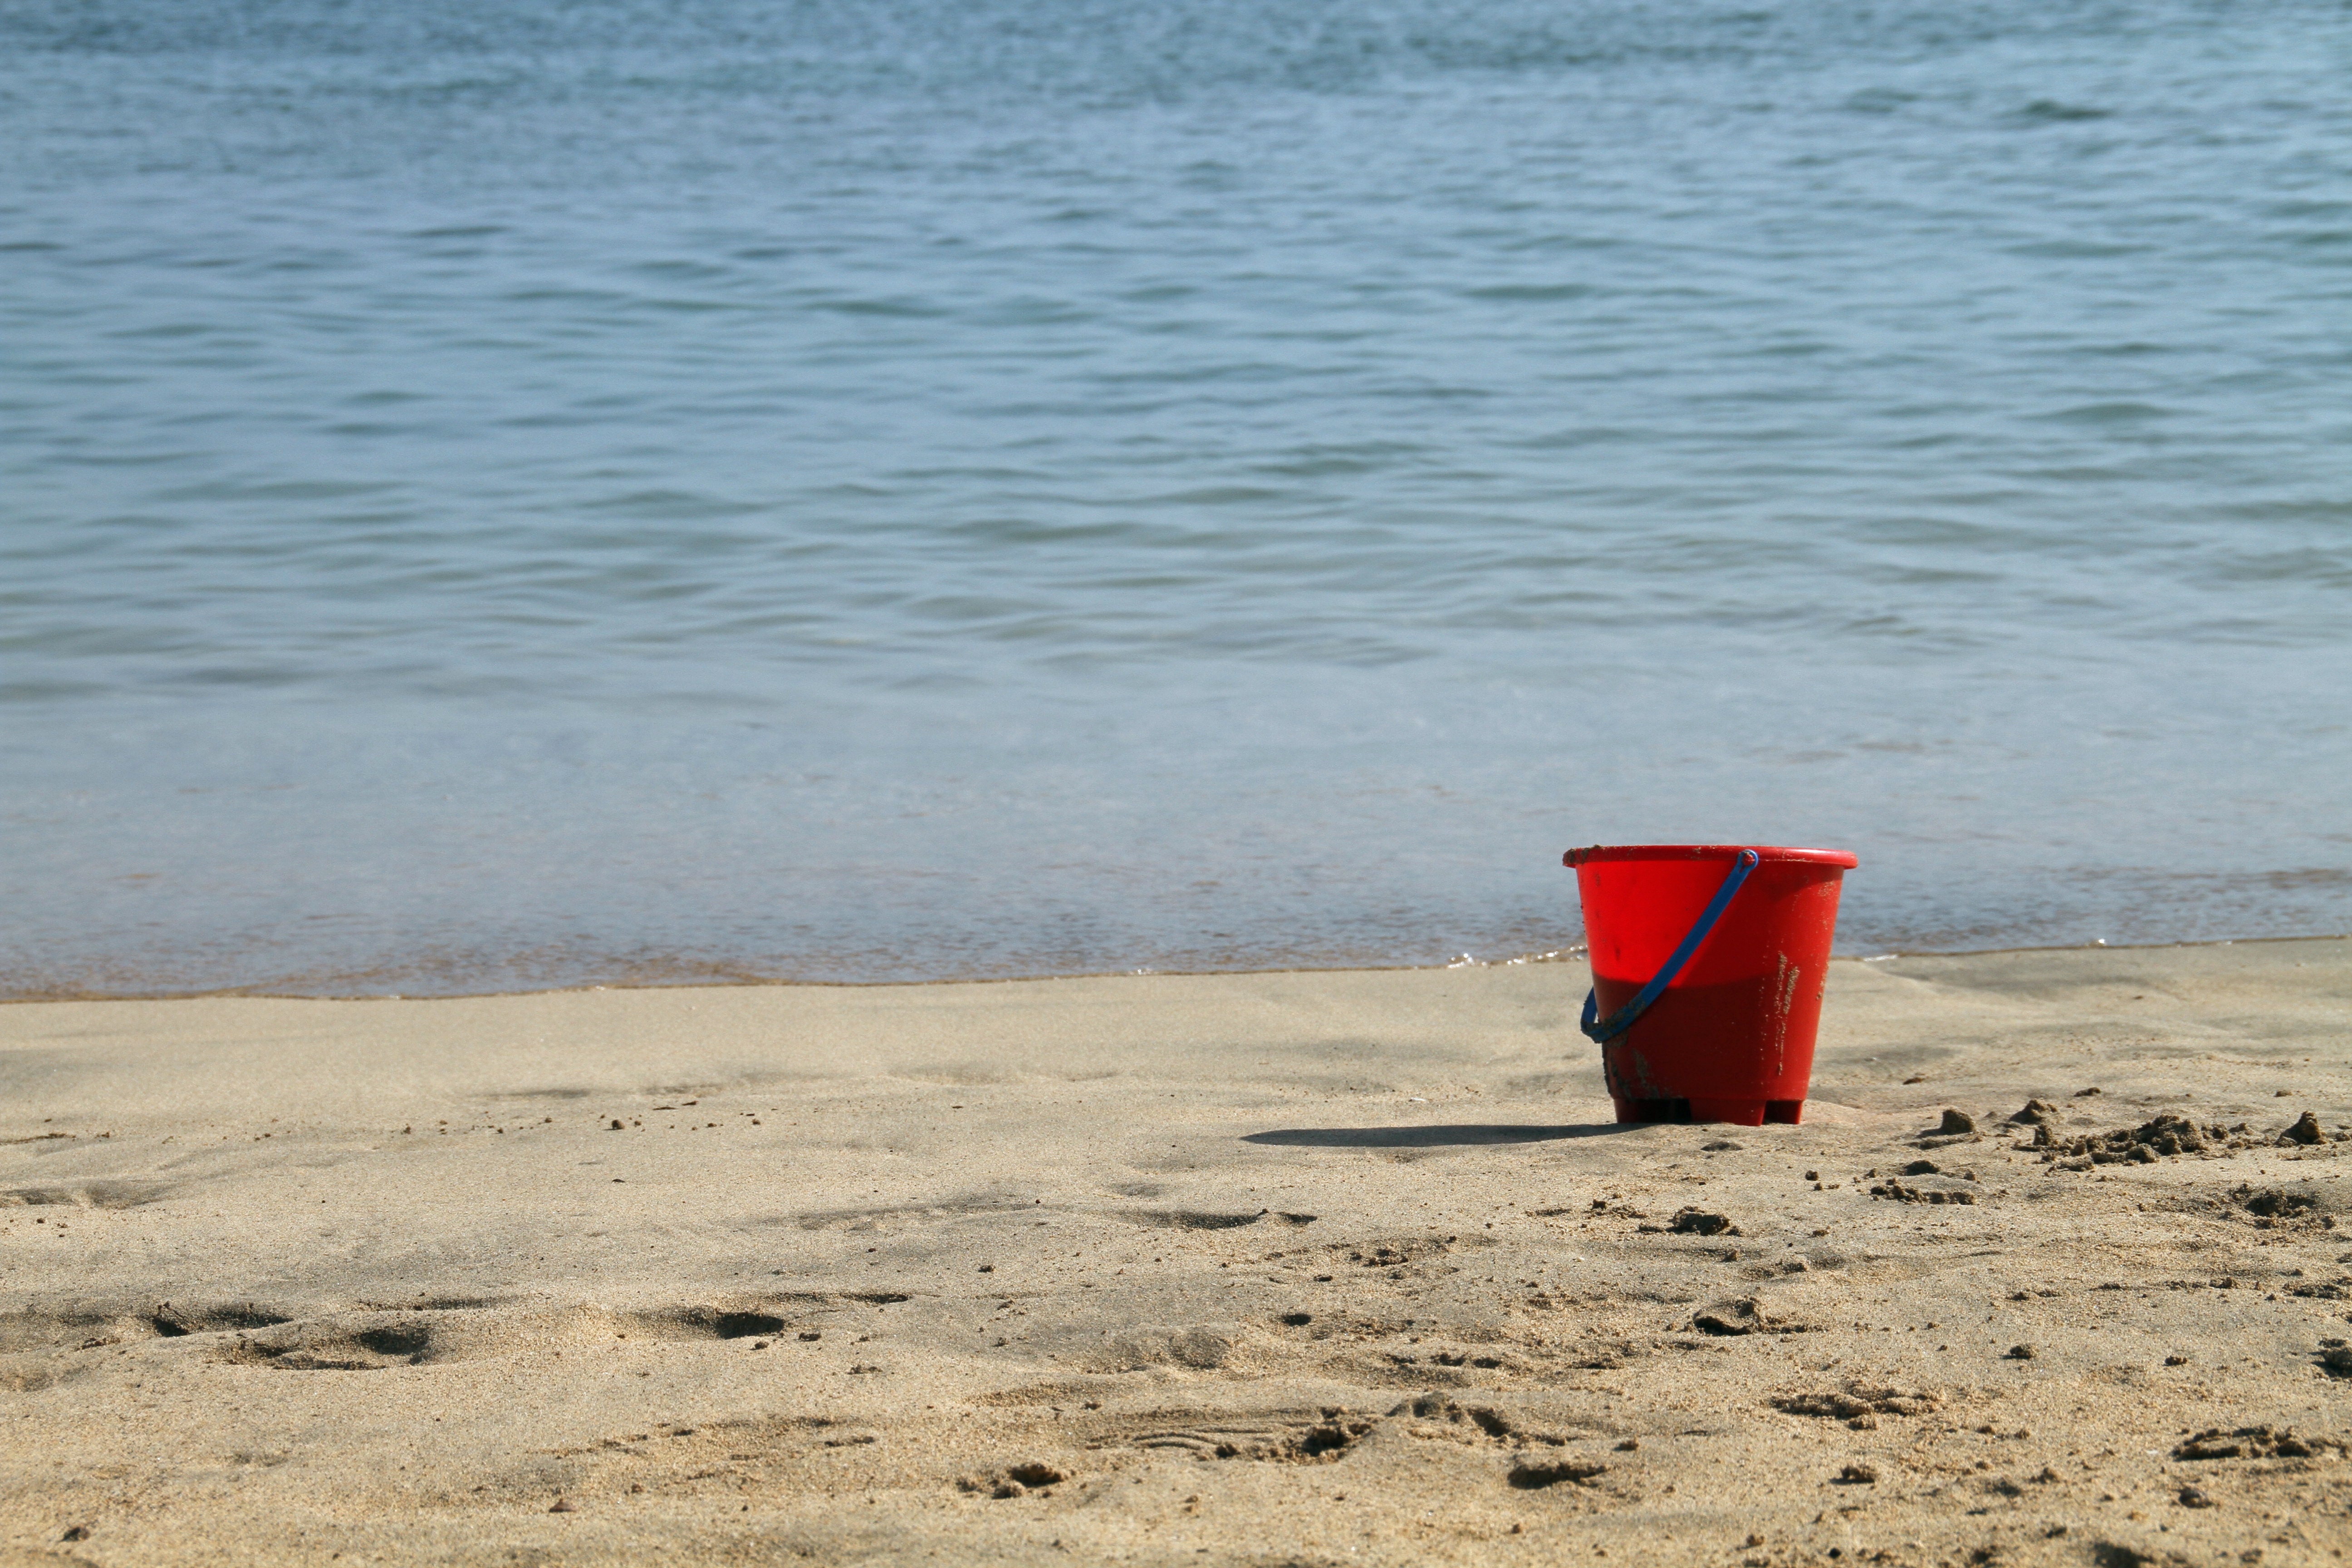
beach, sea, coast, sand, ocean, horizon, play, shore, wave, vacation, material, body of water, bucket, mudflat, natural environment